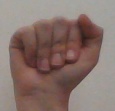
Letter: saad